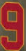
Number: 9